Château de Lavardin

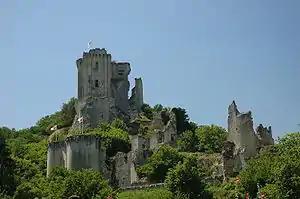
Château de Lavardin

The Château de Lavardin is a ruined castle in the village and "commune" of Lavardin in the Loir-et-Cher "department" of France. The property of the "commune", it has been classified since 1945 as a "monument historique" by the French Ministry of Culture.